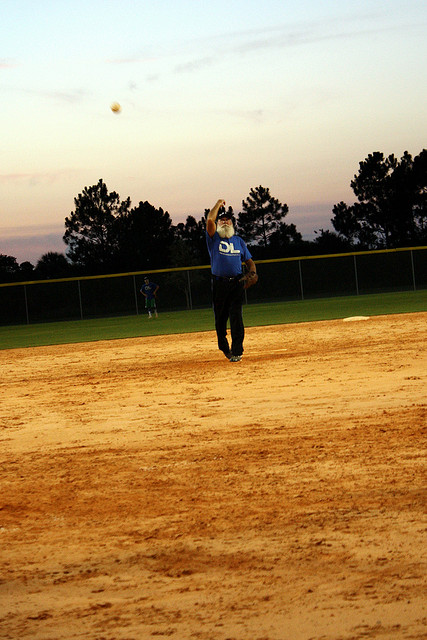
một quả bóng đang ban lơ lửng ở phía trước một người